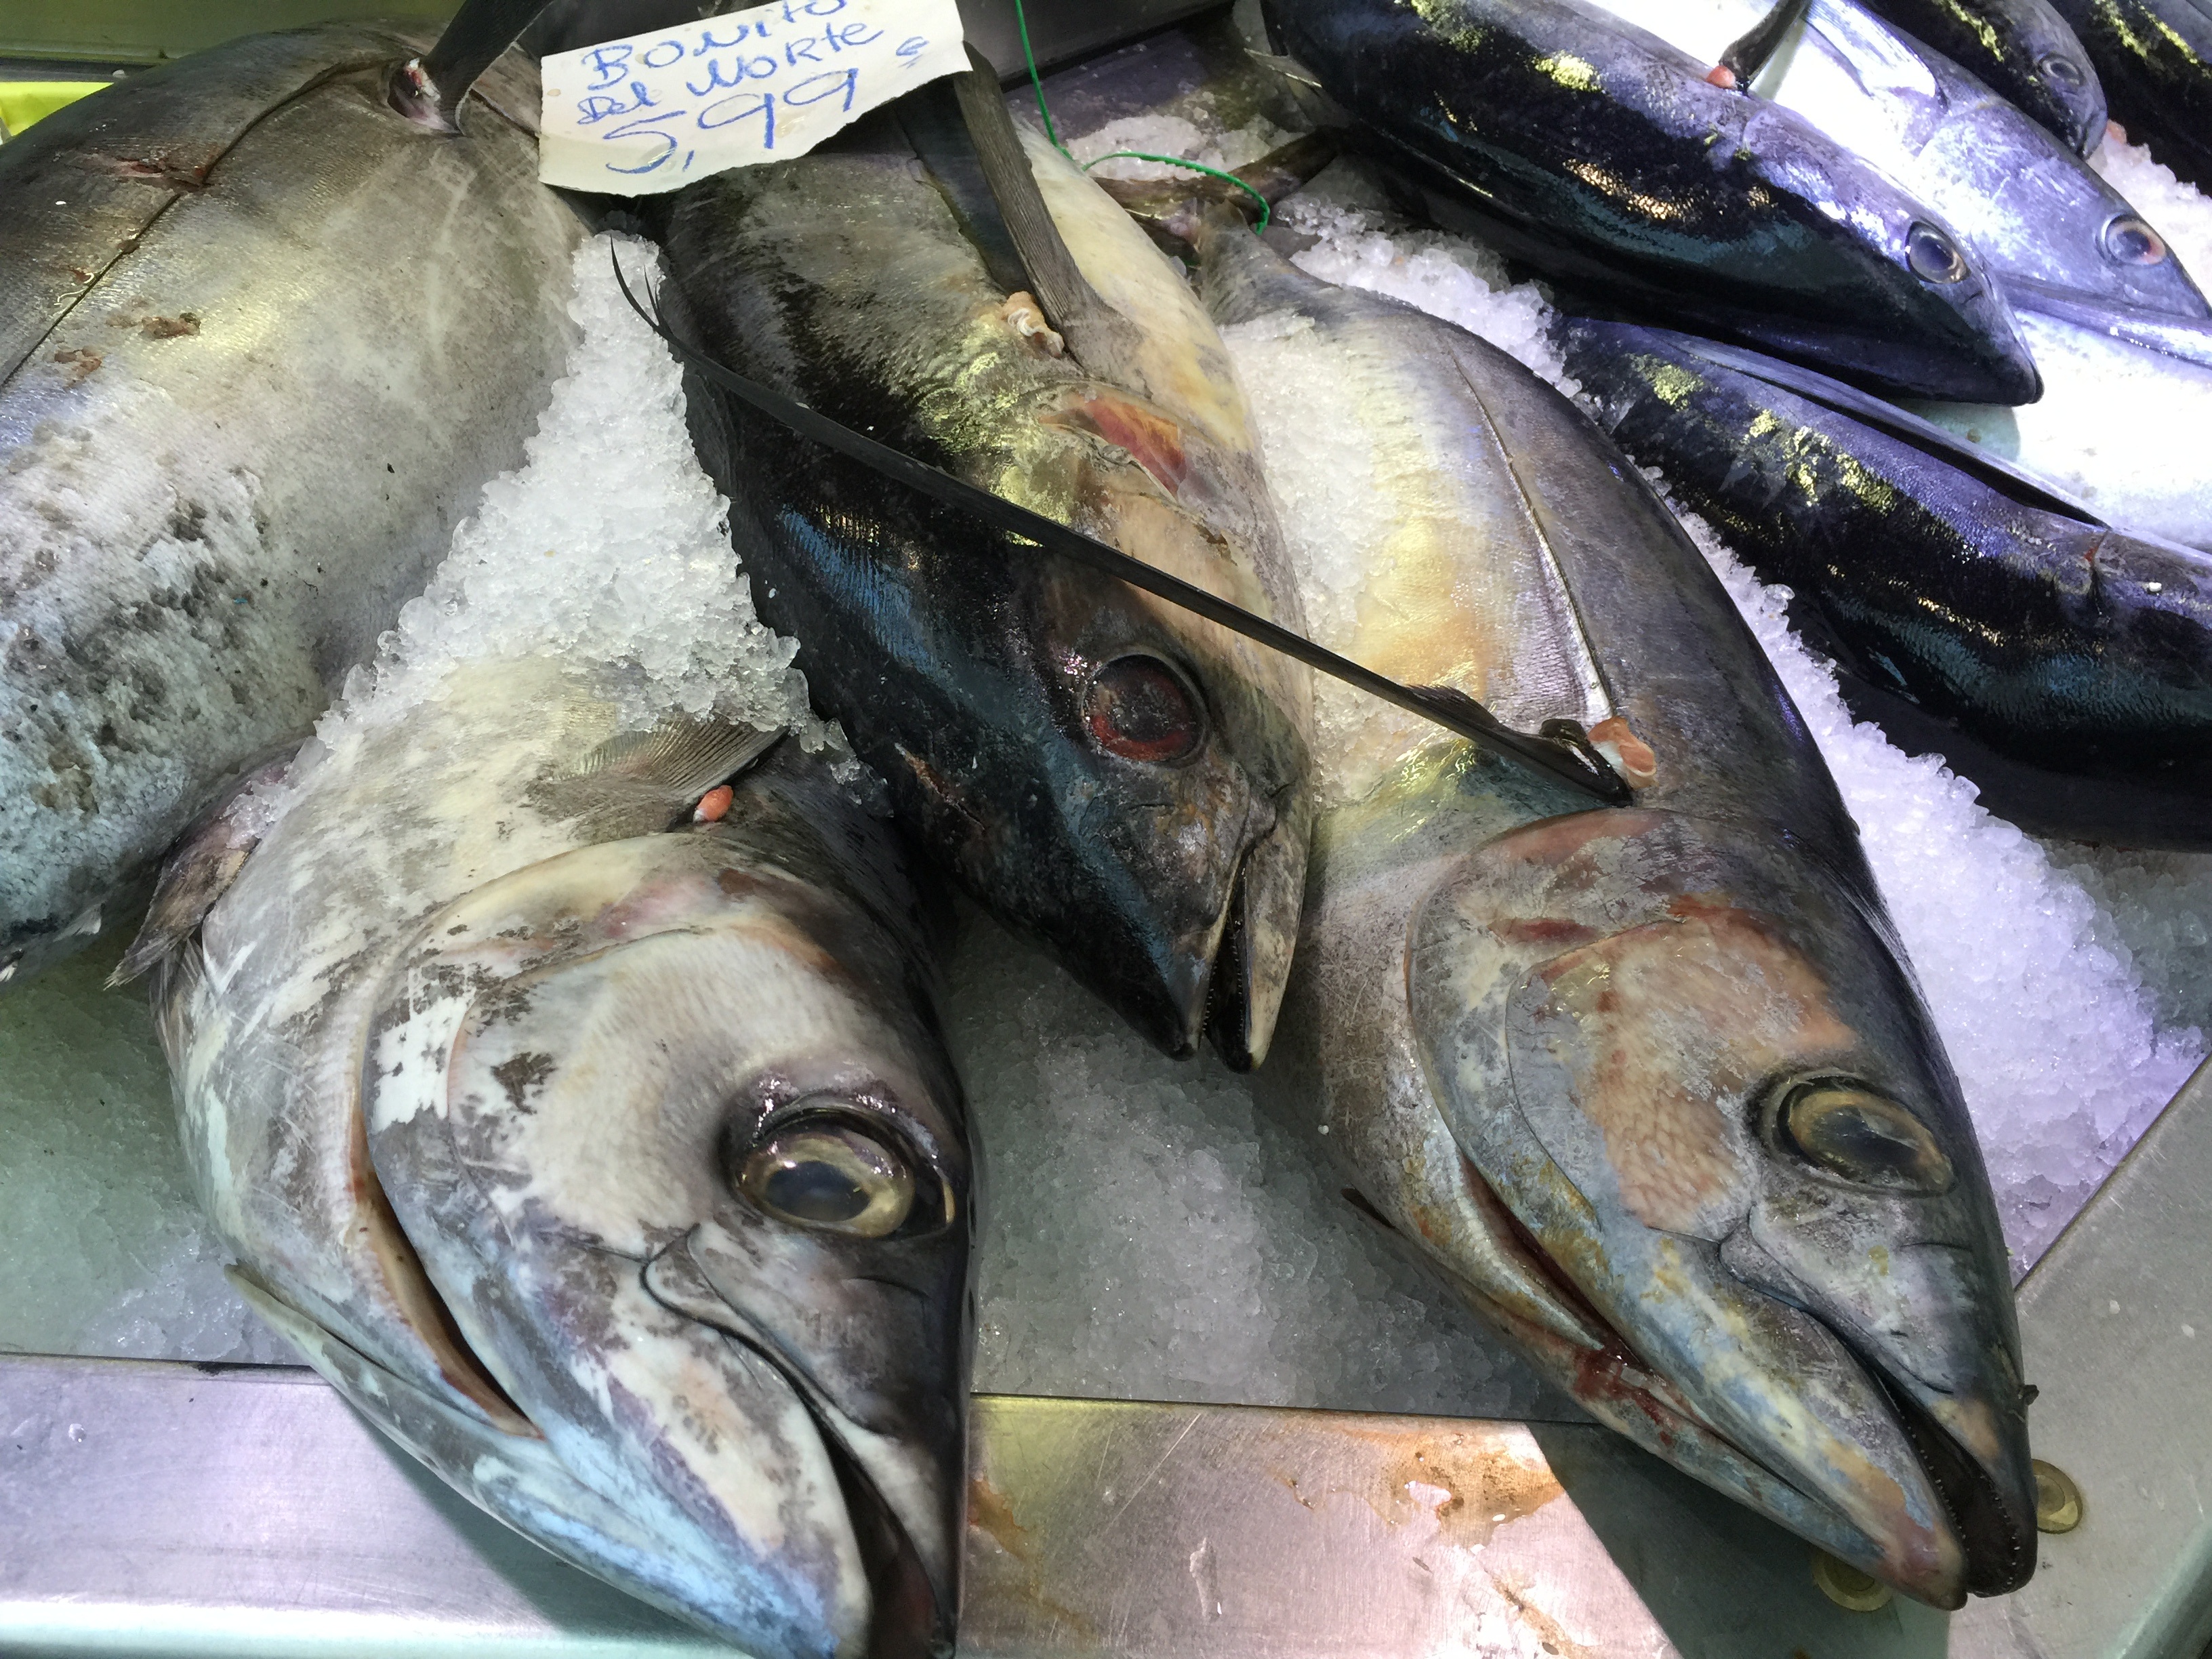
seafood, fish, healthy, cuisine, sardine, vertebrate, bonito, milkfish, mackerel, tuna, cod, marine biology, forage fish, oily fish